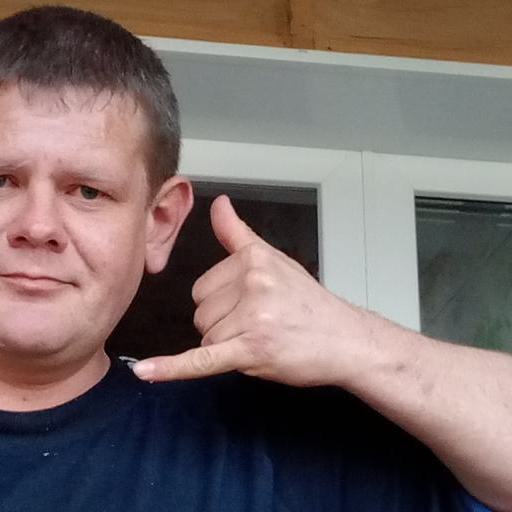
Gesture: call